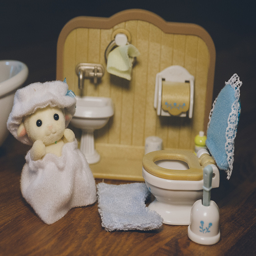
a toilet sink tub and a doll wearing a hat
A doll is sitting next to a toy bathroom.
A doll set with sink, toilet, and bathroom accessories
This doll's bathroom has everything in it, including the toilet bowl brush.
A small stuffed toy is next to a doll house bathroom.